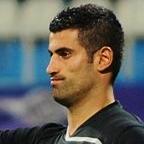
Age: 26